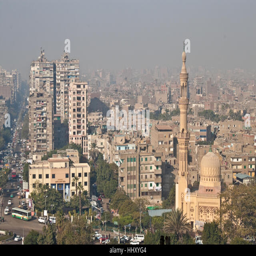
view of street with a mosque and residential buildings